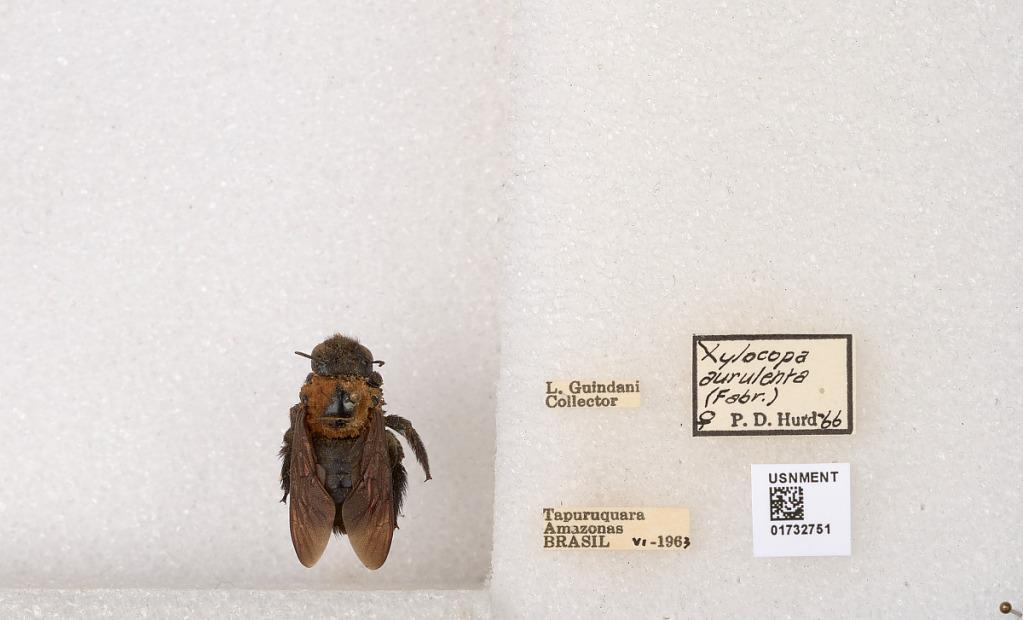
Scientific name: Xylocopa (Neoxylocopa) aurulenta (Fabricius)
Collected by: L. Guindani
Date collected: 1963-6-1
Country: Brazil
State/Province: Amazonas
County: Santa Isabel do Rio Negro
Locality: Tapuruquara
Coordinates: -0.41389, -65.0192
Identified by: Hurd, P. D.